Utah

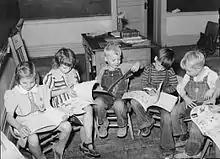
Children reading in Santa Clara, Utah, in 1940

Beginning in the early 20th century, with the establishment of such national parks as Bryce Canyon National Park and Zion National Park, Utah became known for its natural beauty. Southern Utah became a popular filming spot for arid, rugged scenes featured in the popular mid-century western film genre. From such films, most US residents recognize such natural landmarks as Delicate Arch and "the Mittens" of Monument Valley. During the 1950s, 1960s, and 1970s, with the construction of the Interstate highway system, accessibility to the southern scenic areas was made easier.